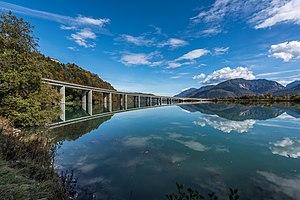
La Drave est une rivière d'Europe centrale, le second affluent du Danube par sa longueur.